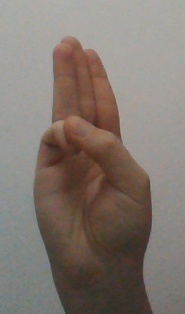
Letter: thaa